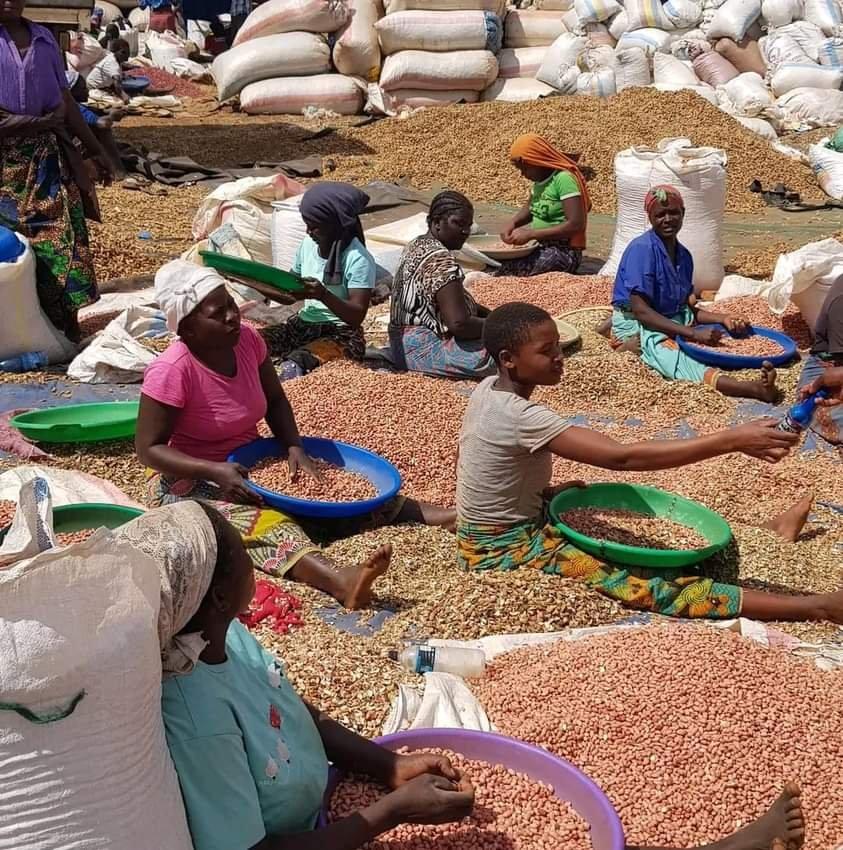
Kundi kubwa la watu, hasa wanawake, wakifanya kazi ya kuchagua karanga. Wanawake hao wameketi chini ya turubai kubwa lililotandikwa, lililojaa karanga zilizokauka na kuchanganywa na udongo, huku kila mwanamke akiwa na beseni kubwa la plastiki na kutumia mkono kuchambua karanga hizo.